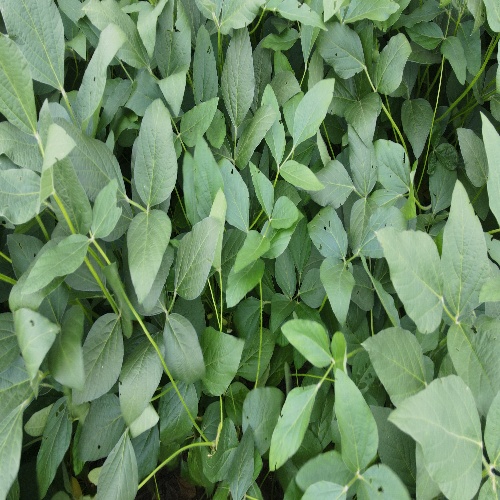
Label: Caterpillar